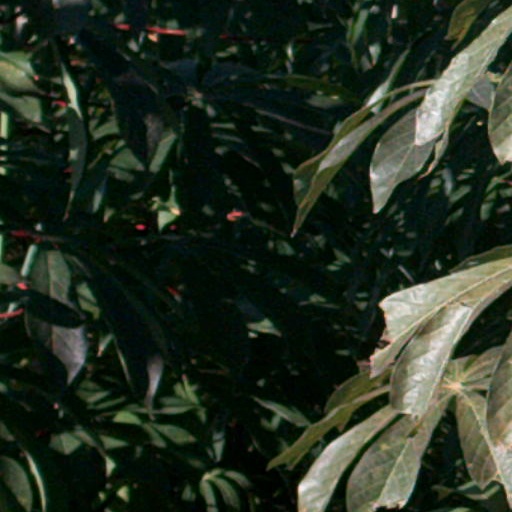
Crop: cassava